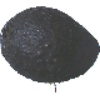
Label: Avocado ripe 1